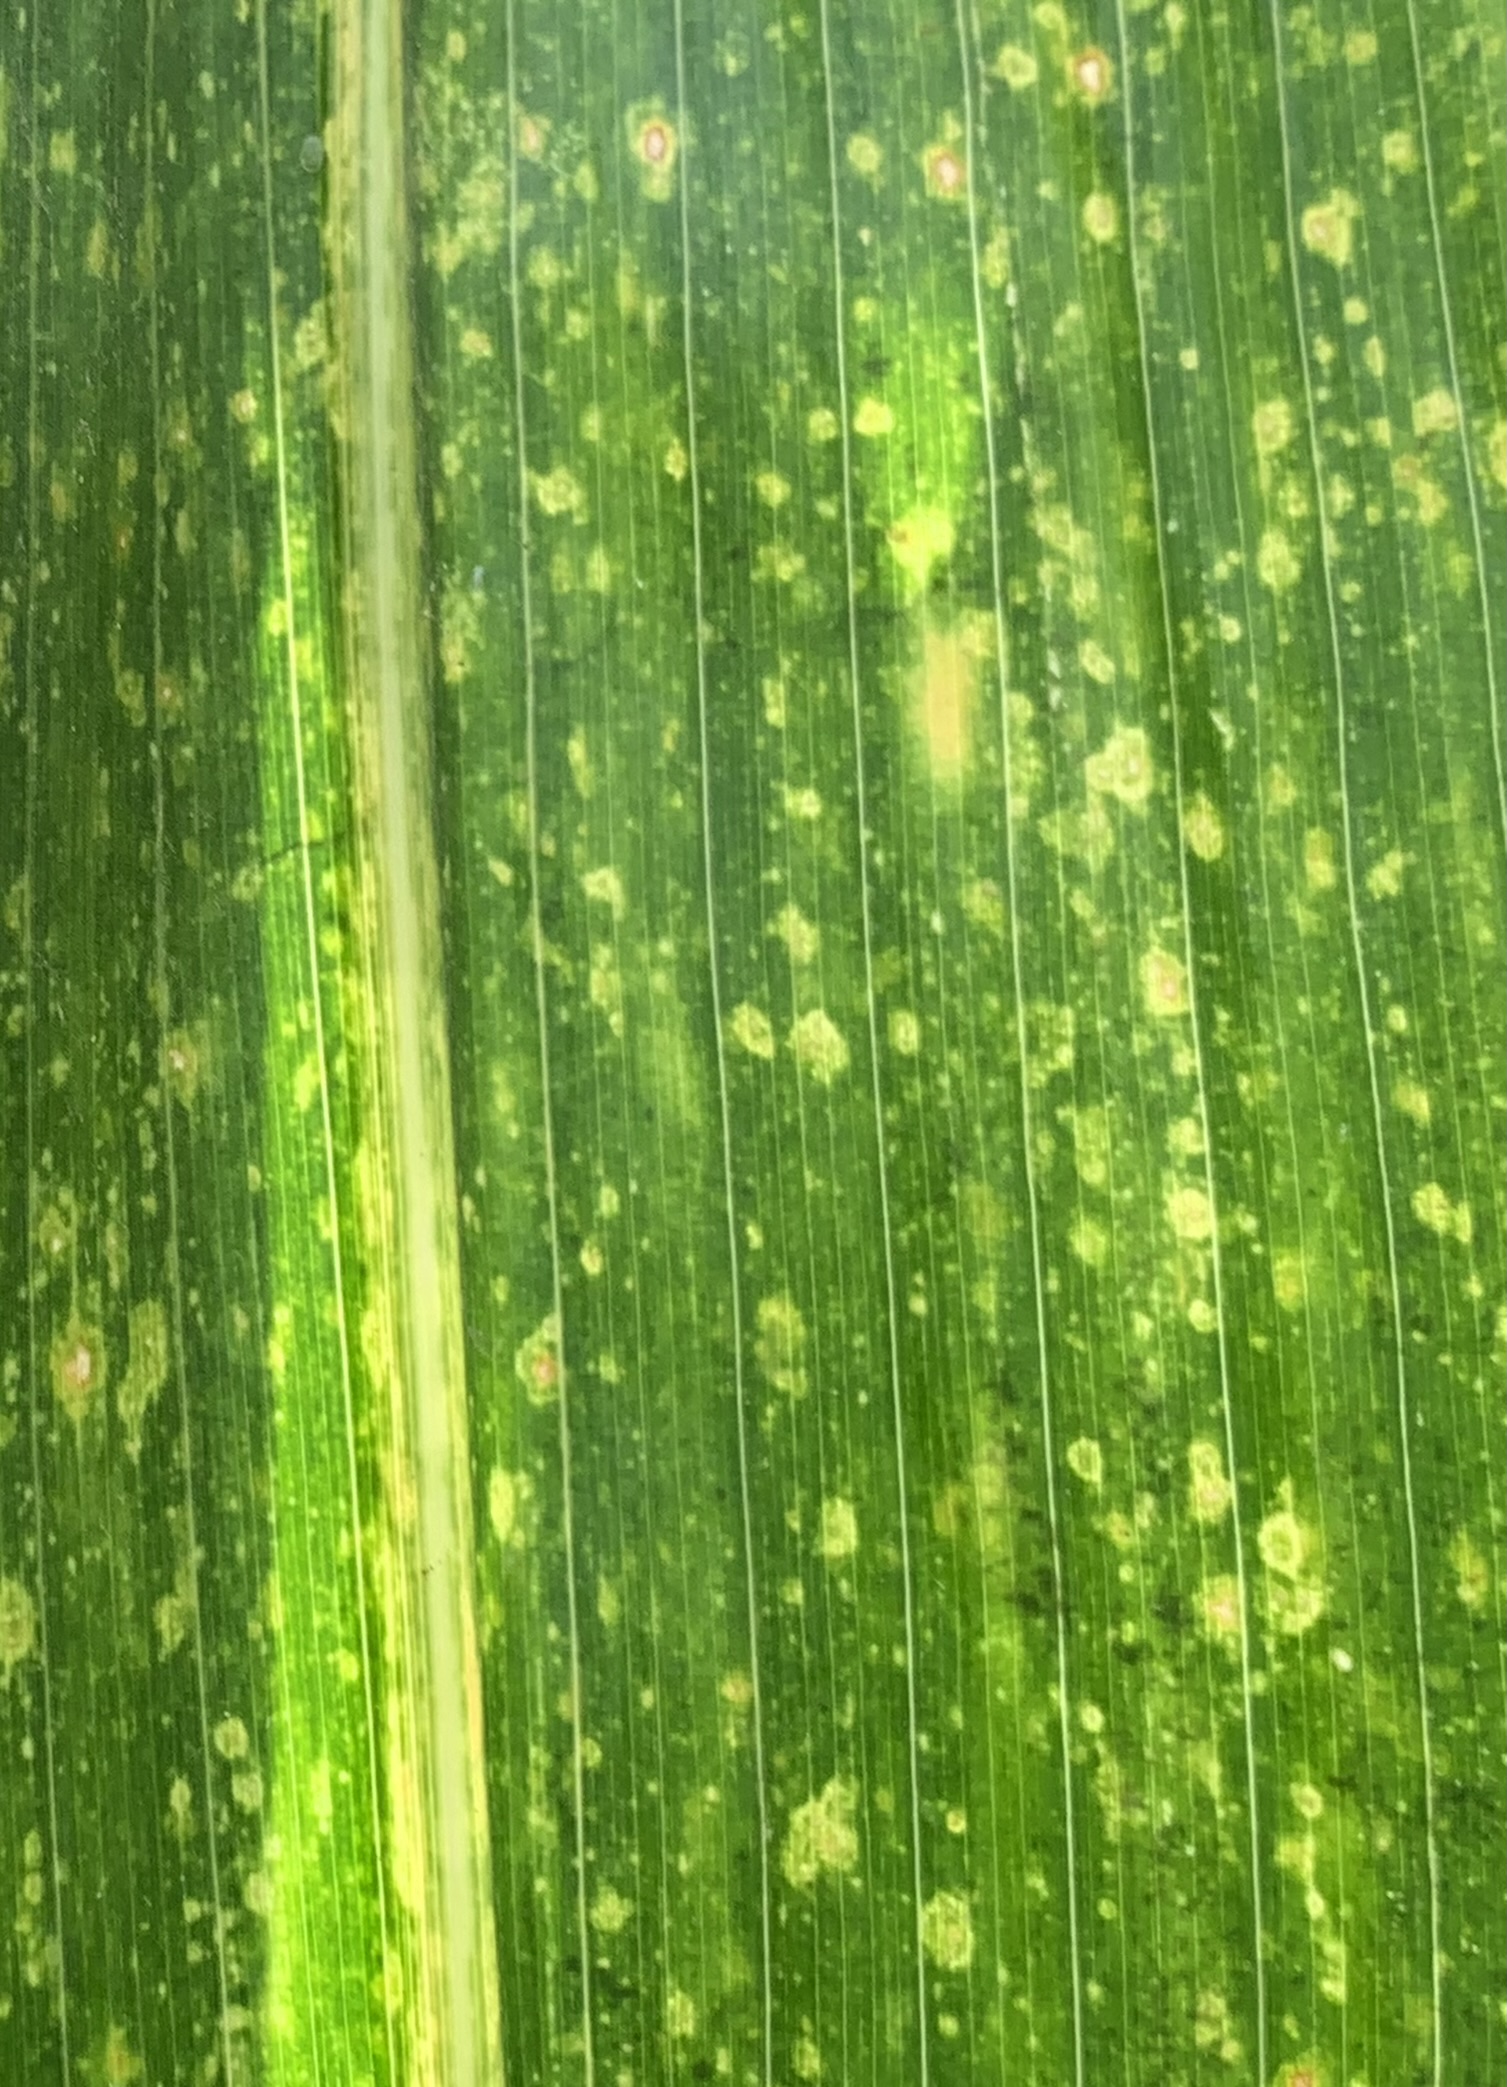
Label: MLN